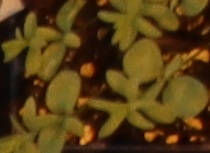
Label: Flax